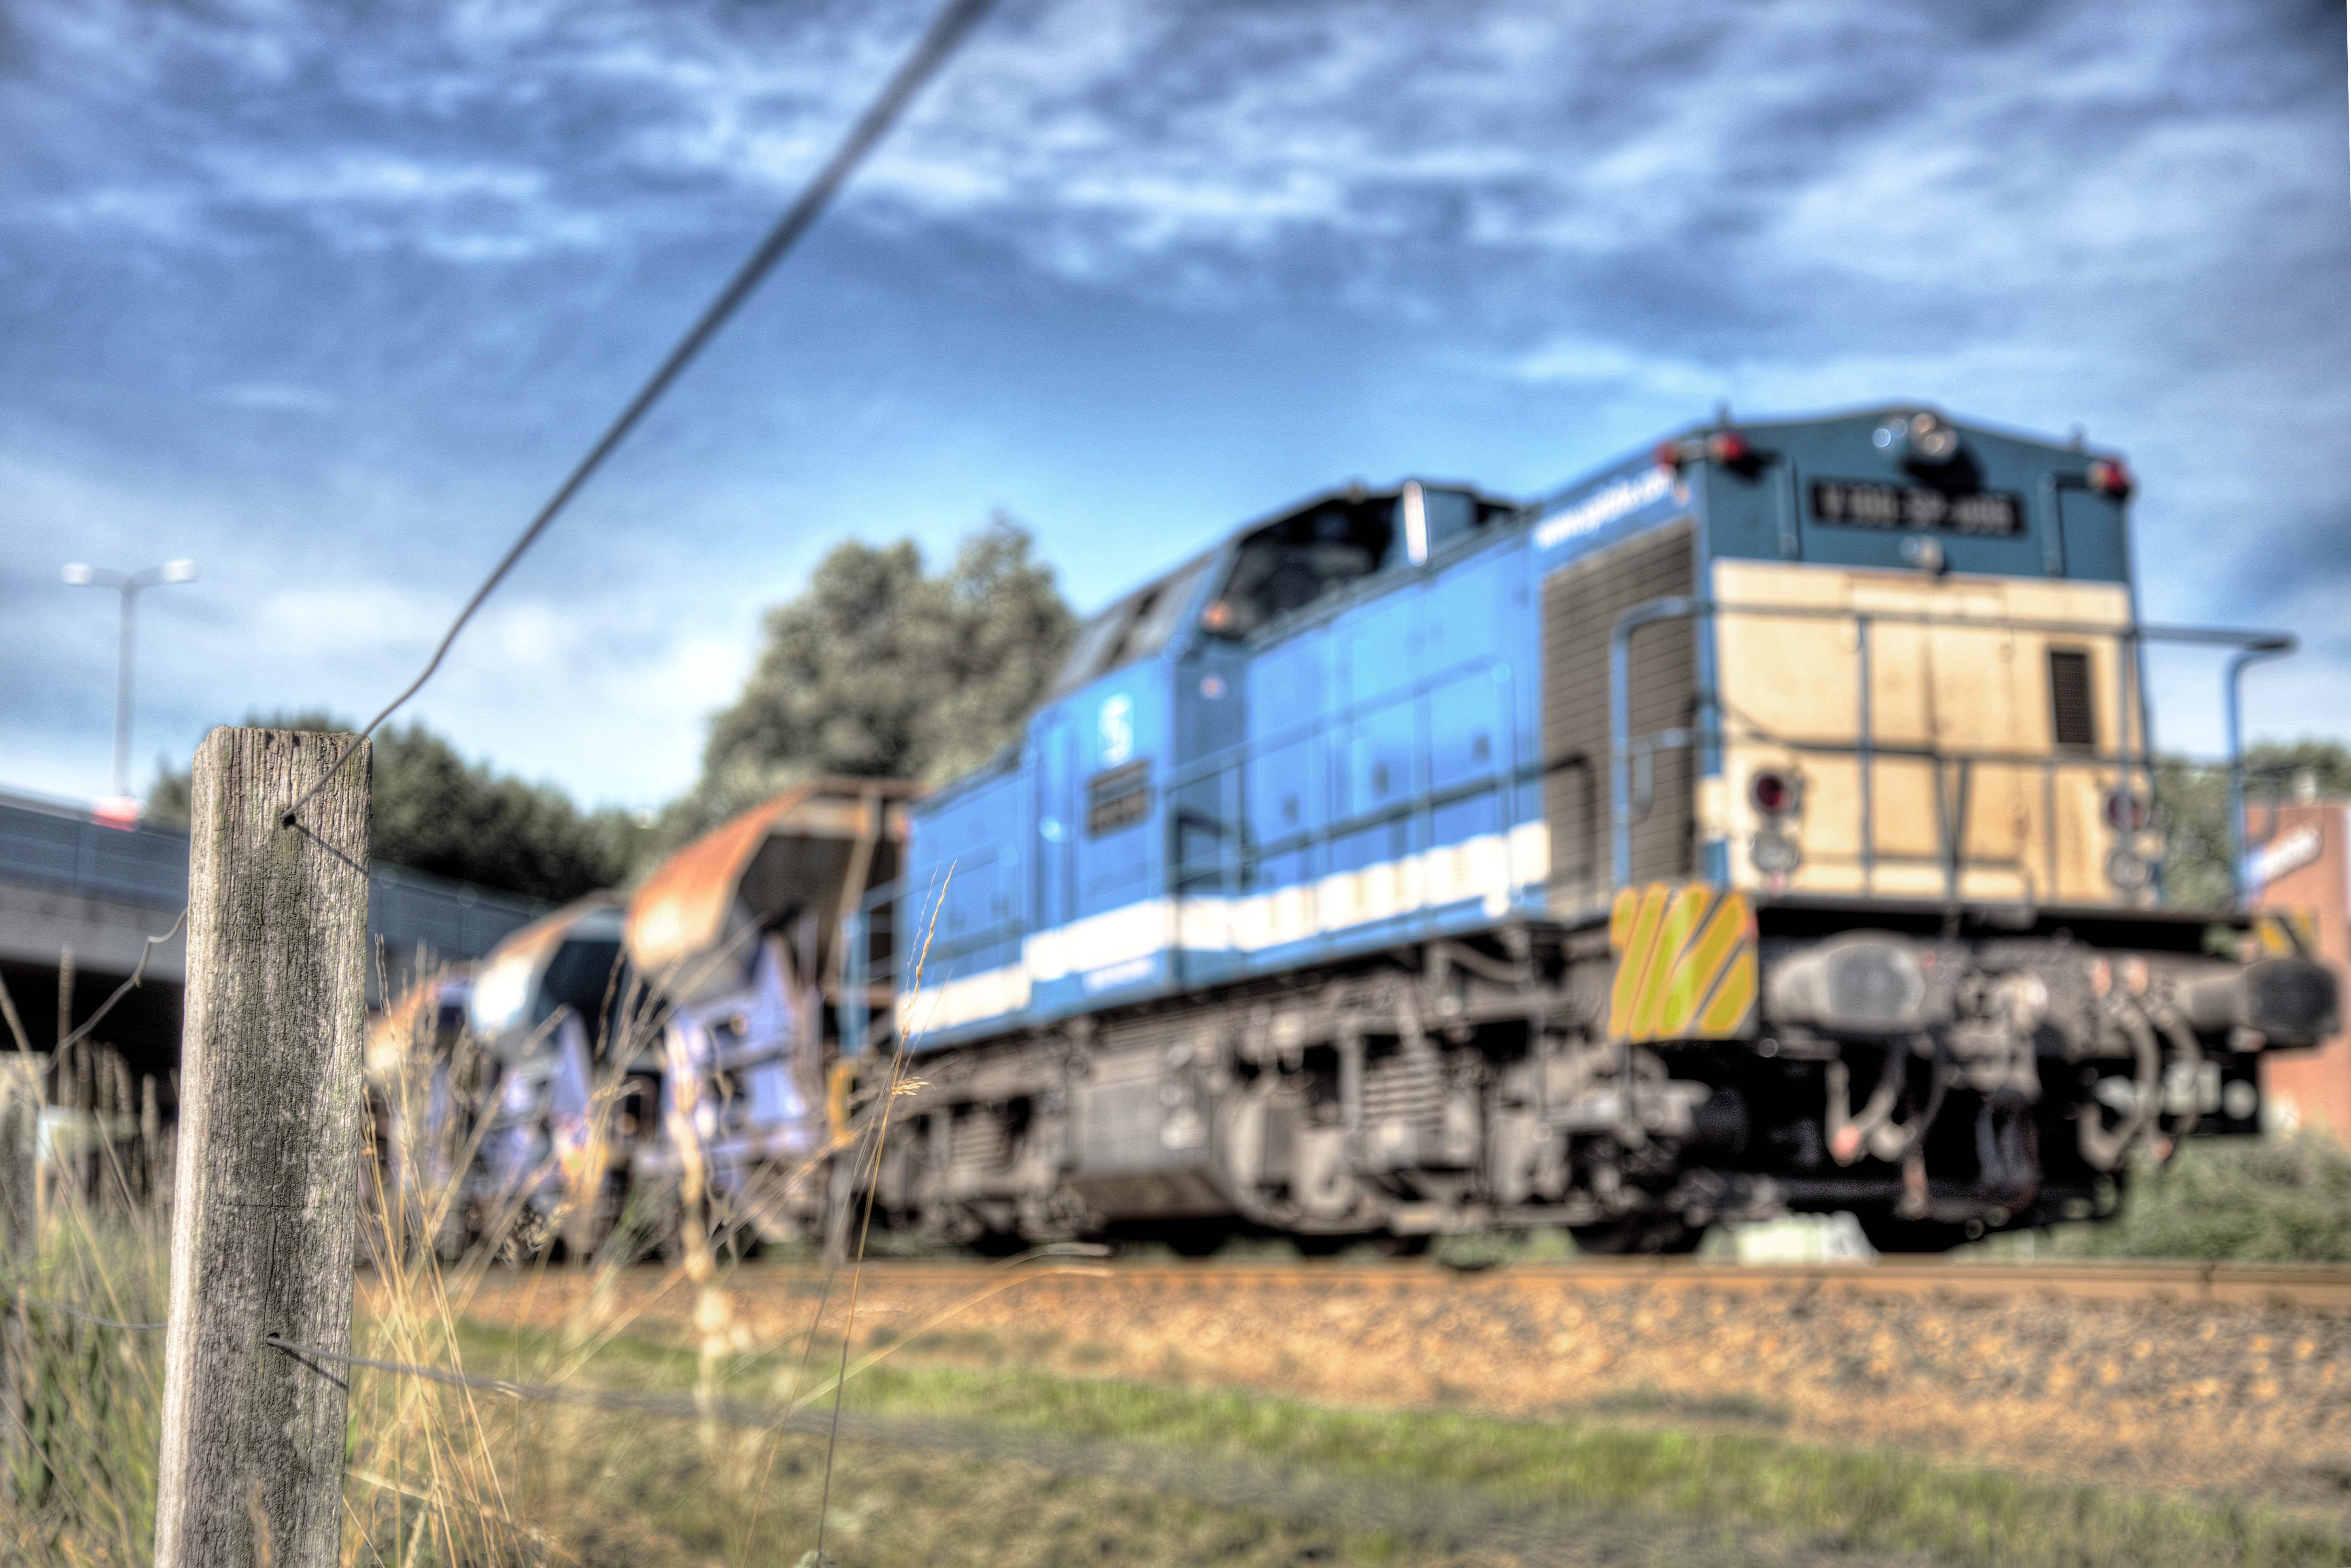
transport, train, railway, locomotive, vehicle, mode of transport, rolling stock, track, sky, rolling, railroad car, public transport, rural area, tree, wheel, passenger car, auto part, engine, landscape, metal